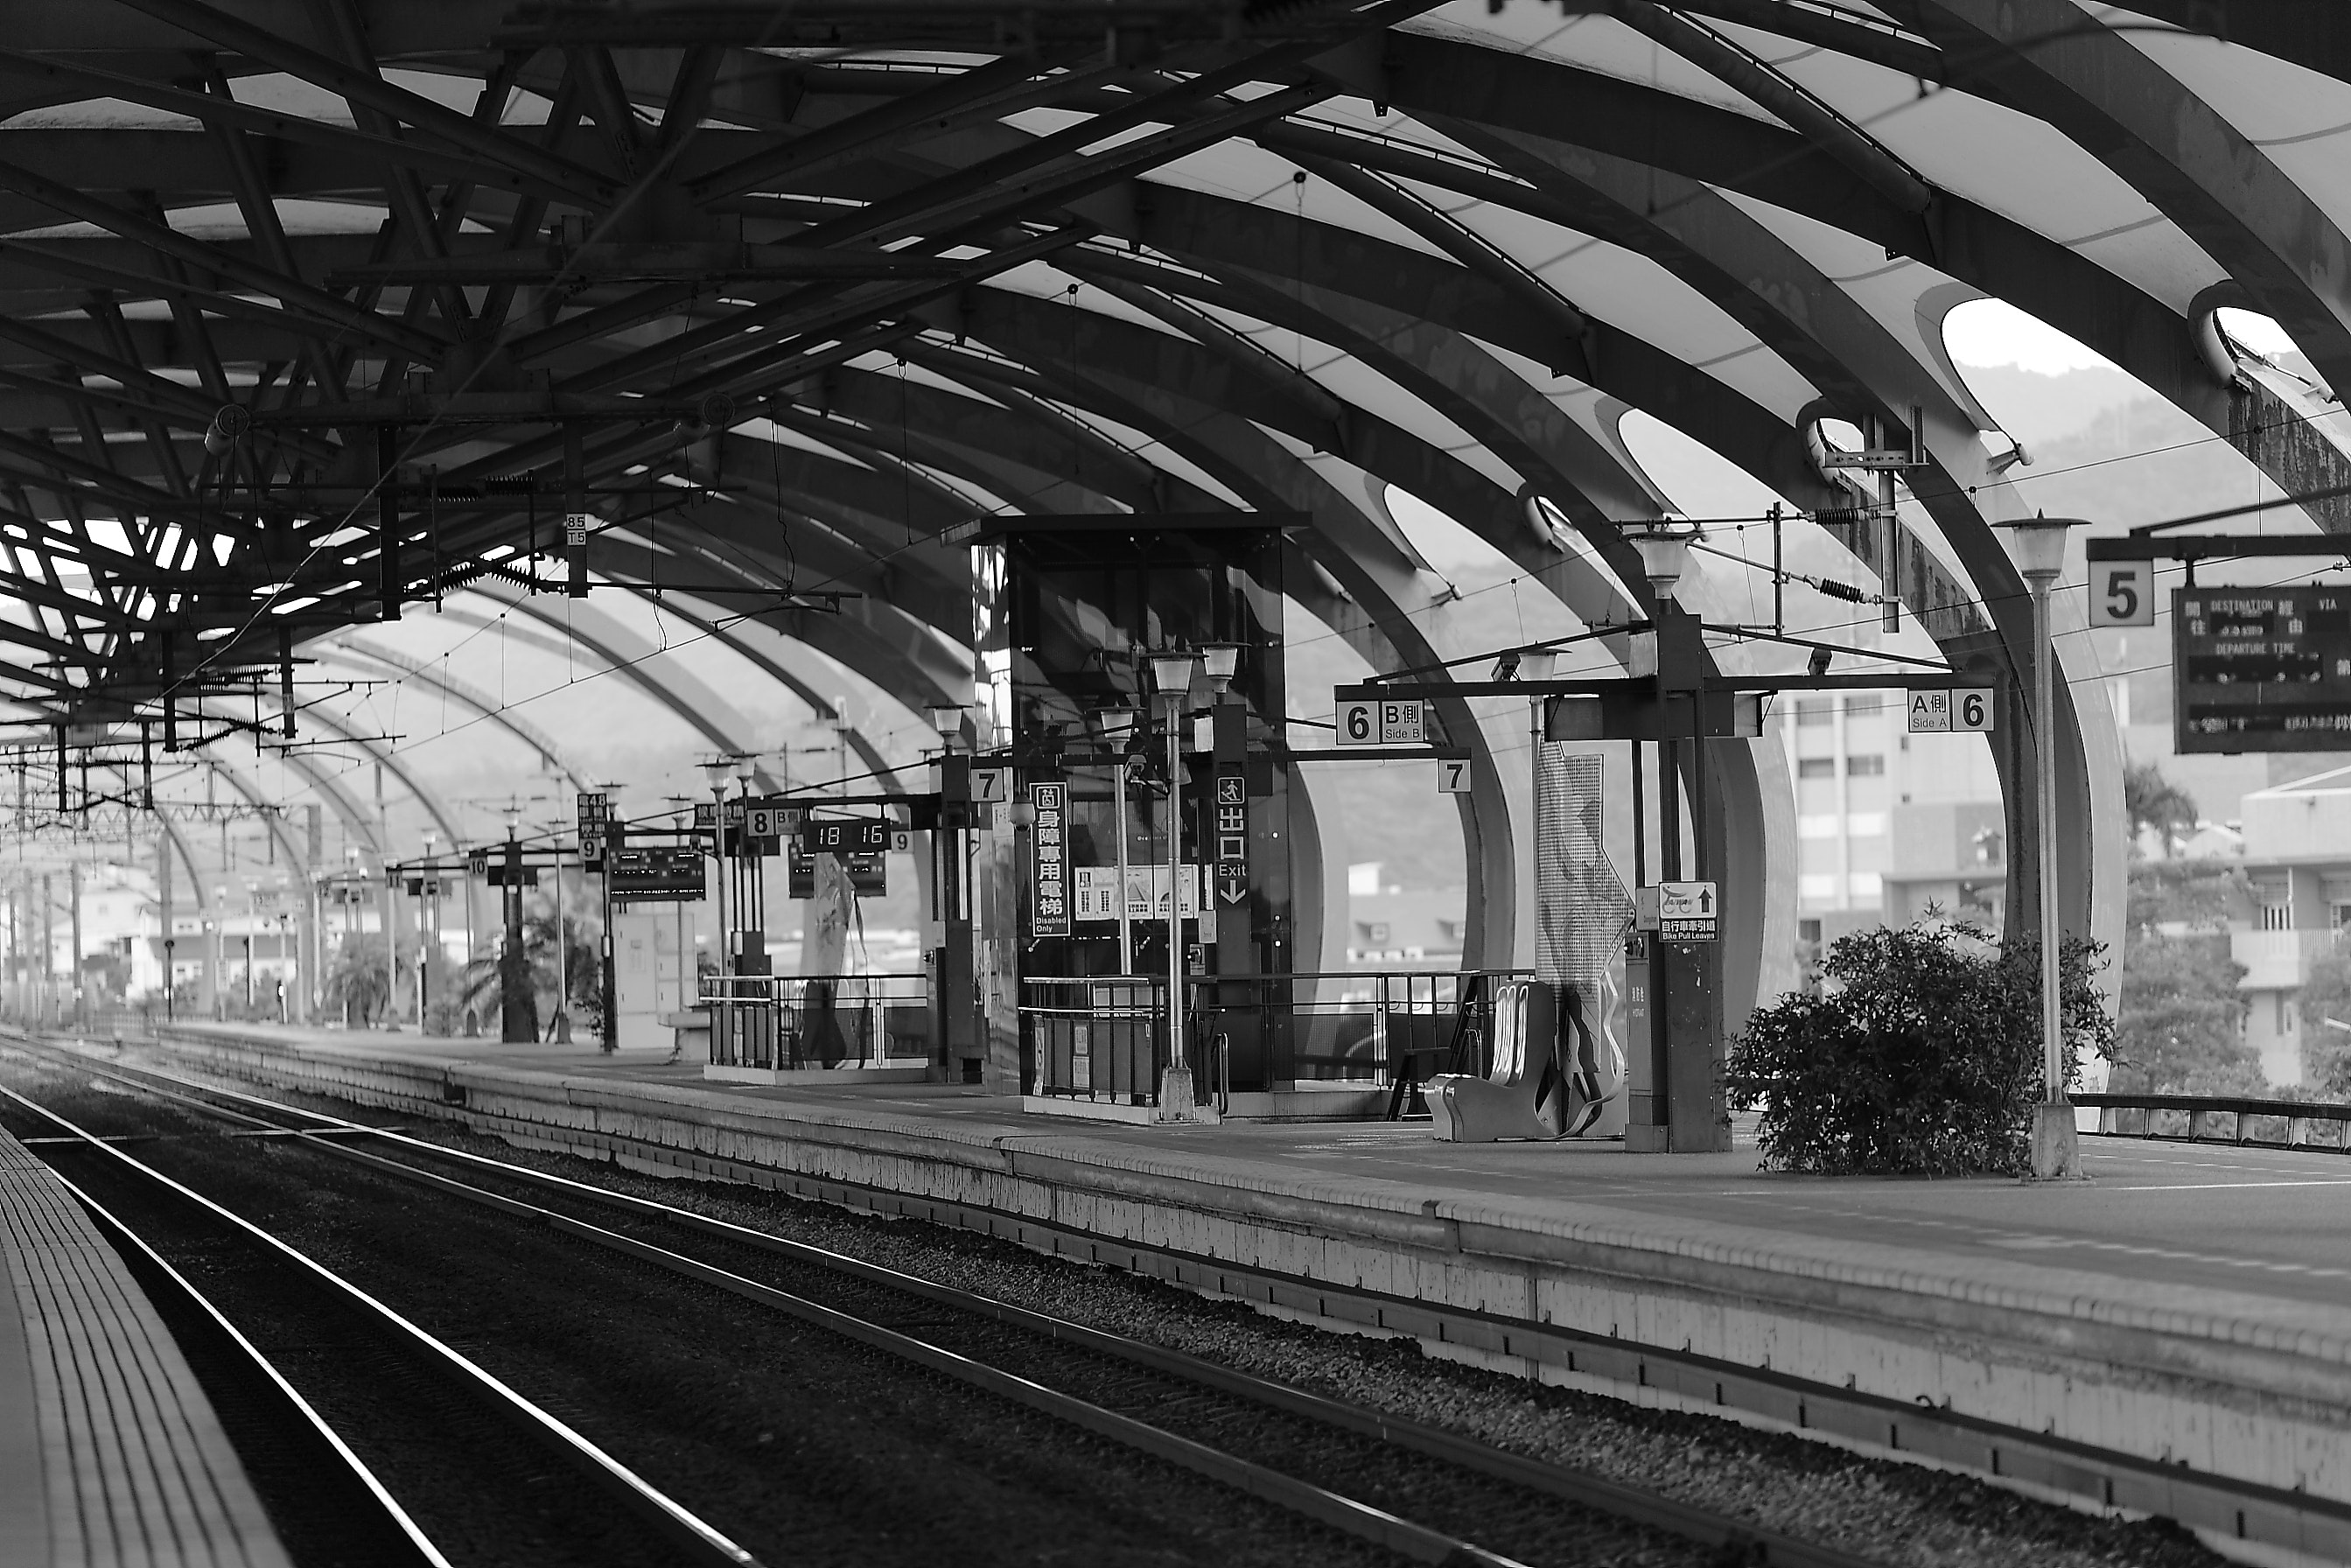
transport, train station, black and white, architecture, track, monochrome, railway, building, mode of transport, urban area, line, monochrome photography, metropolitan area, public transport, arch, train, tree, vehicle, photography, metro, plant, metro station, metropolis, city, metal, style, rolling stock